Te Whatuiāpiti

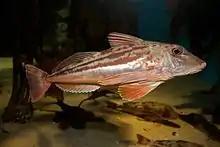
"Kumukumu" (red gurnard)

Te Whatuiāpiti now planned to attack Pokia and Tahinga, at their village, Takutai o te Rangi. His father, Hikawera, persuaded Te Rangiwhakaewa of Rangitane to join this campaign. They found out that Pokia’s people were accustomed to go out to Otatara to dig fern root and gather pipi. Te Whatuiāpiti’s men hid themselves in the bush surrounding Takutai o Te Rangi and Otara. After picking off the men heading out of the fortress one-by-one, Takutai o Te Rangi was nearly empty and the war party quickly took it. At the same time, other contingents attacked the men digging fern roots at Otatara, in the battle of Aro Aro Tahuri, and the women and children collecting pipi in the battle of Te Roropipi. Pokia, Tahinga, and Te Rangitaumaha of Te Hika a Ruarauhanga escaped.